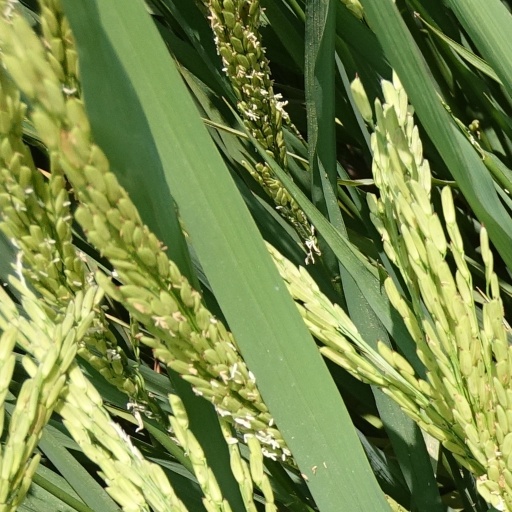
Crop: rice